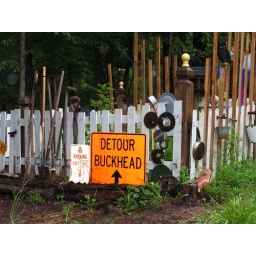
This a sign that was spotted across the road while vacationing in the mountains near Ellijay.